SA-15 (ship type)

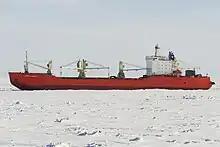
"Kapitan Danilkin", photographed outside the port of Sabetta in April 2015, is the last SA-15 Super type ship ever built. She was delivered in 1987 and, like her sister ships, is now approaching the end of her economic life.

Despite decades of service in some of the harshest operating conditions on the planet, no SA-15 type freighters have been lost. However, even the newest ships are over 30 years old and approaching the end of their economic life. The increasing operating costs of the old vessels with relatively large crews will eventually force the shipping companies currently operating old SA-15 type ships in their fleet to retire them and look for replacements especially for the more demanding arctic routes. Most SA-15 type freighters were transferred to southern routes for their final years and became a common sight especially in Chinese ports.